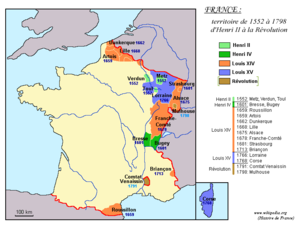
Carte de la France de 1552 à 1798 Conquêtes 1552-1798 (Avec
Les établissements monastiques du massif des Vosges illustrent l'histoire des régions françaises autrefois dans le Saint-Empire romain germanique, puis dans la France de l'Ancien Régime. Comme pour les princes-évêques, les abbesses et les abbés étaient très souvent princesse et prince d'Empire siégeant à la Diète d'Empire et certains étaient même souverains d'un état ecclésiastique indépendant avec un temporel plus ou moins étendu, à l'instar des nombreux territoires de la Kleinstaaterei du Saint-Empire. Leur implantation répond à une dynamique transfrontalière entre la Lorraine, la Suisse et l'Allemagne actuelles où la haute noblesse des anciennes dynasties européennes aussi bien que la petite noblesse régionale des pays rhénans joueront un rôle non négligeable. Leurs possessions territoriales ont conduit à des conflits avec les souverains laïcs, notamment à cause des avoueries qui les rendaient tributaires de la main armée des seigneurs locaux. La sécularisation de quelques abbayes prestigieuses en chapitres canoniaux est un point commun que l'on retrouve sur les deux versants du massif vosgien.